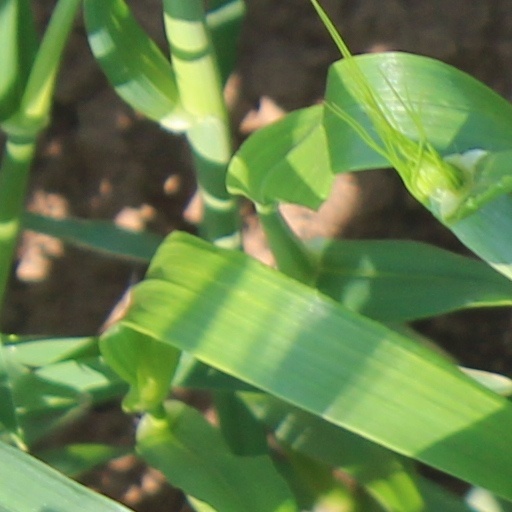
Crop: wheat